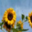
Label: sunflower